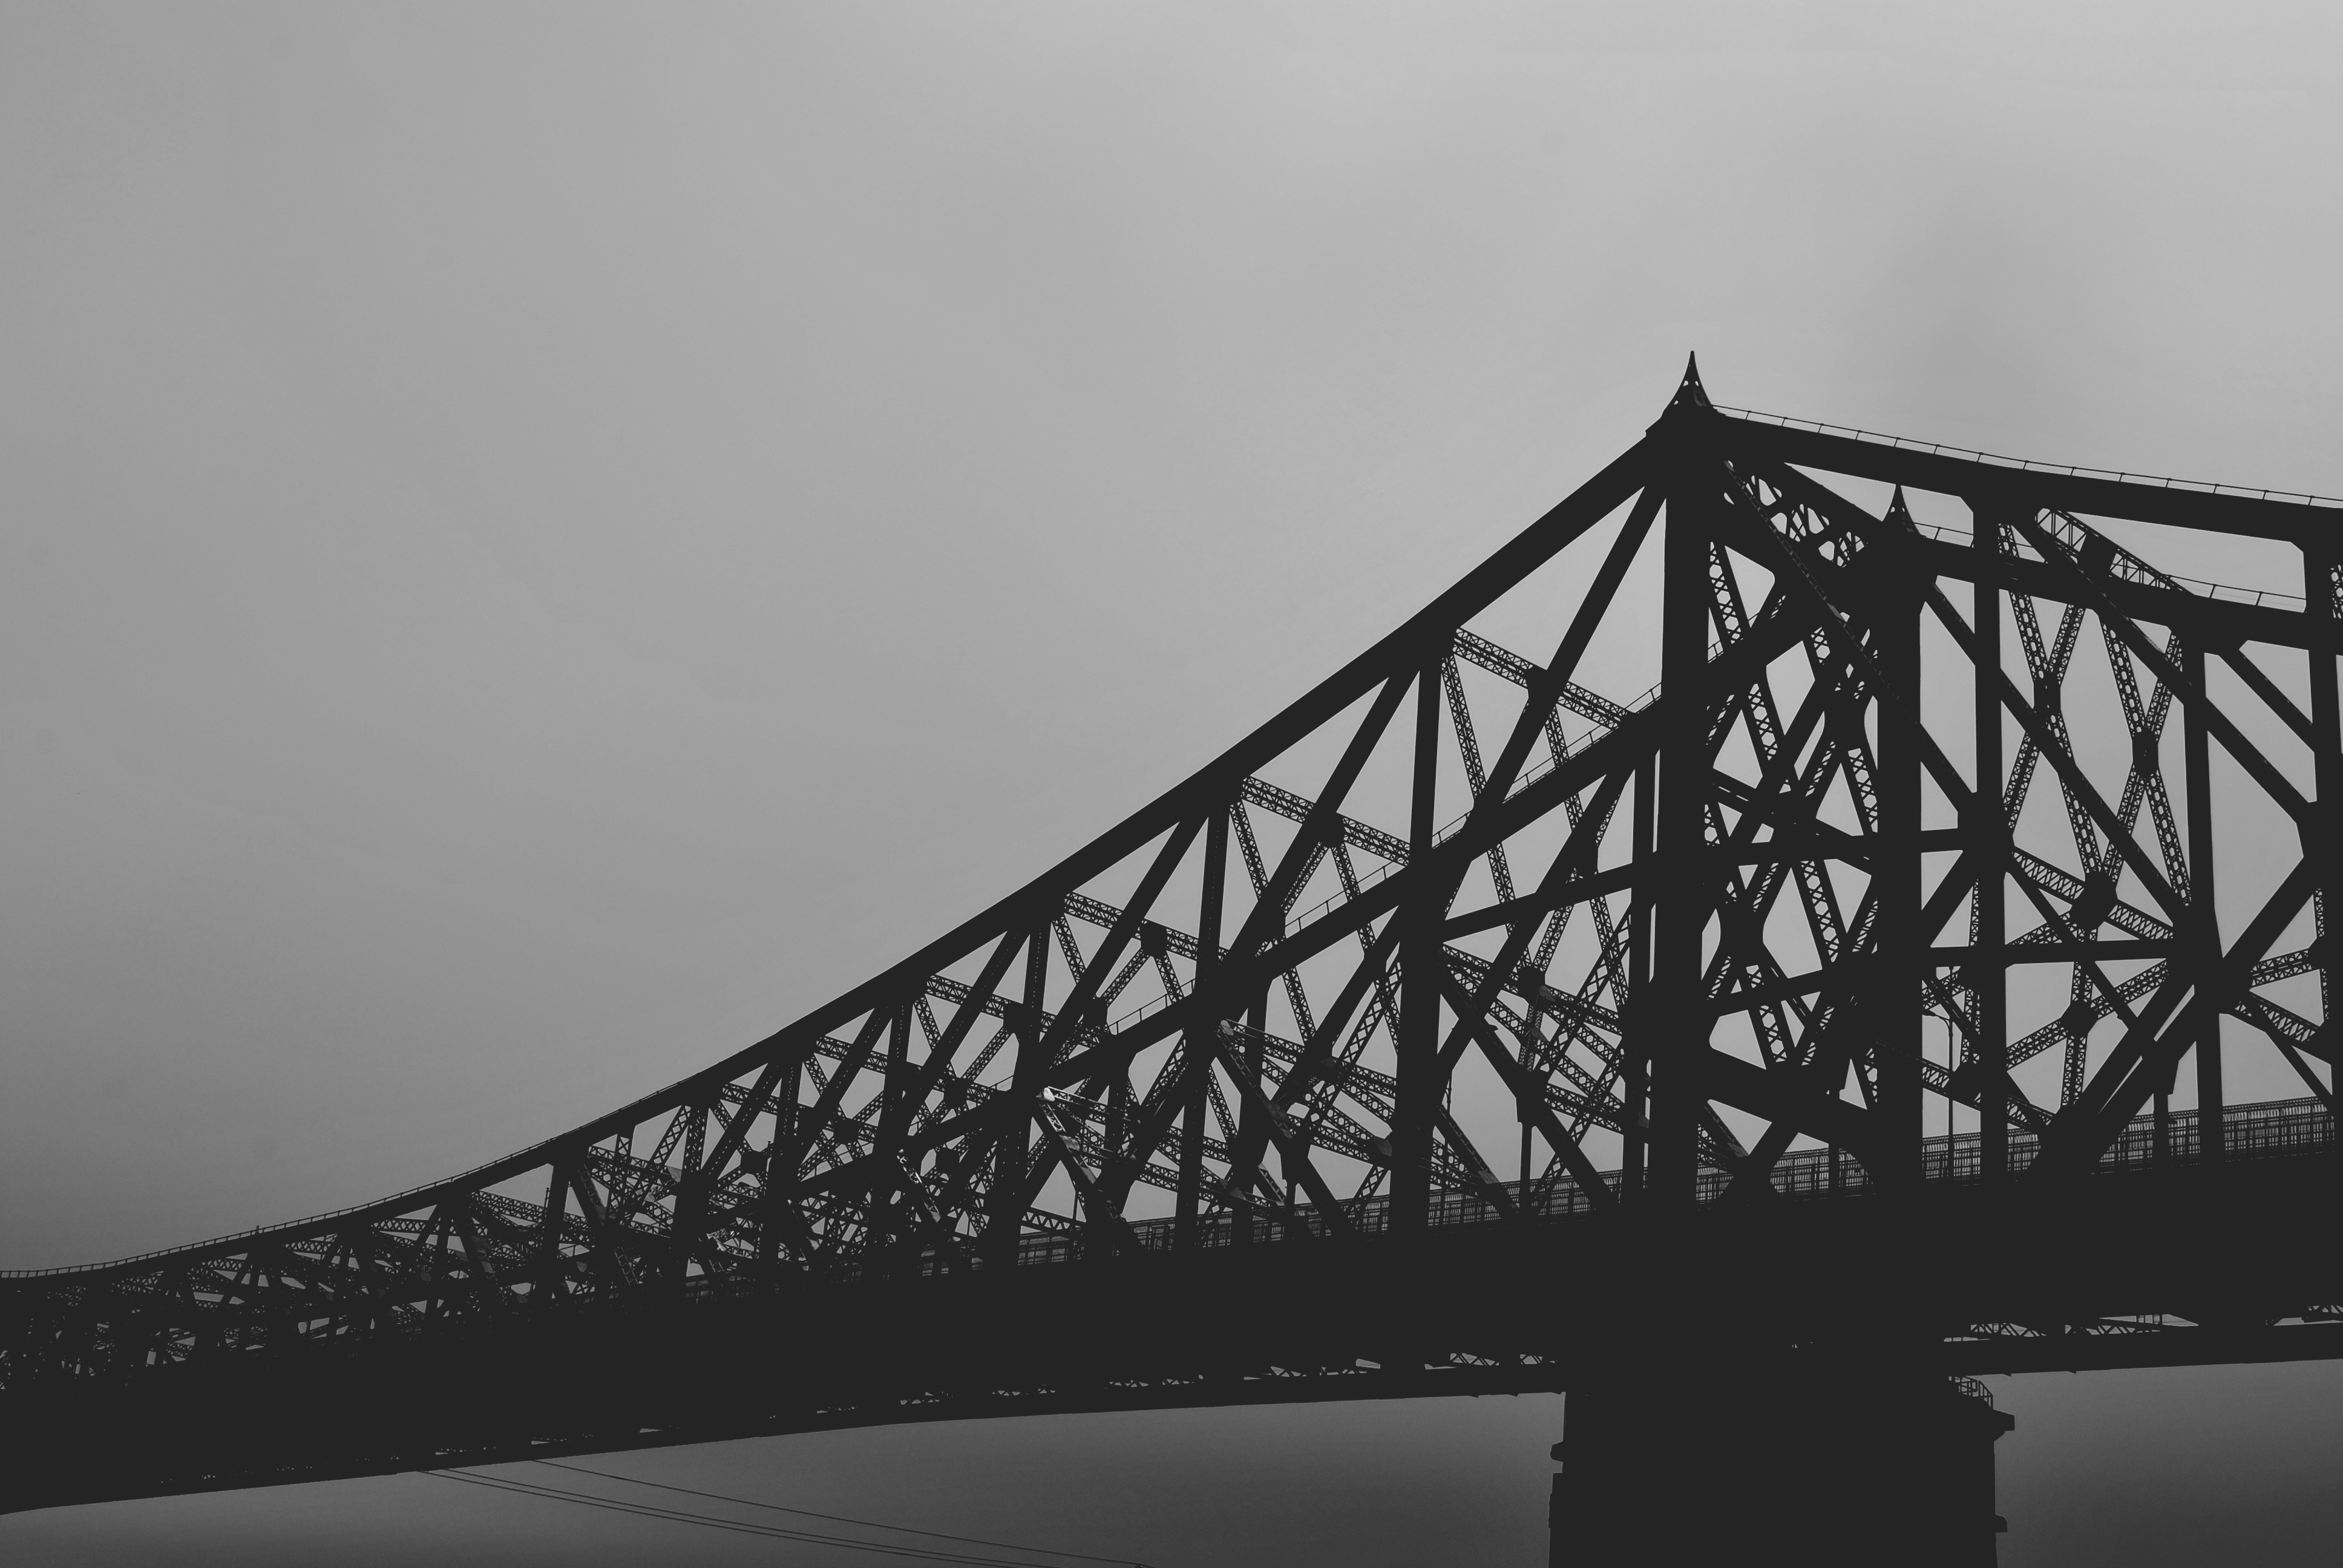
black and white, bridge, line, black, monochrome, symmetry, cable stayed bridge, truss bridge, monochrome photography, nonbuilding structure